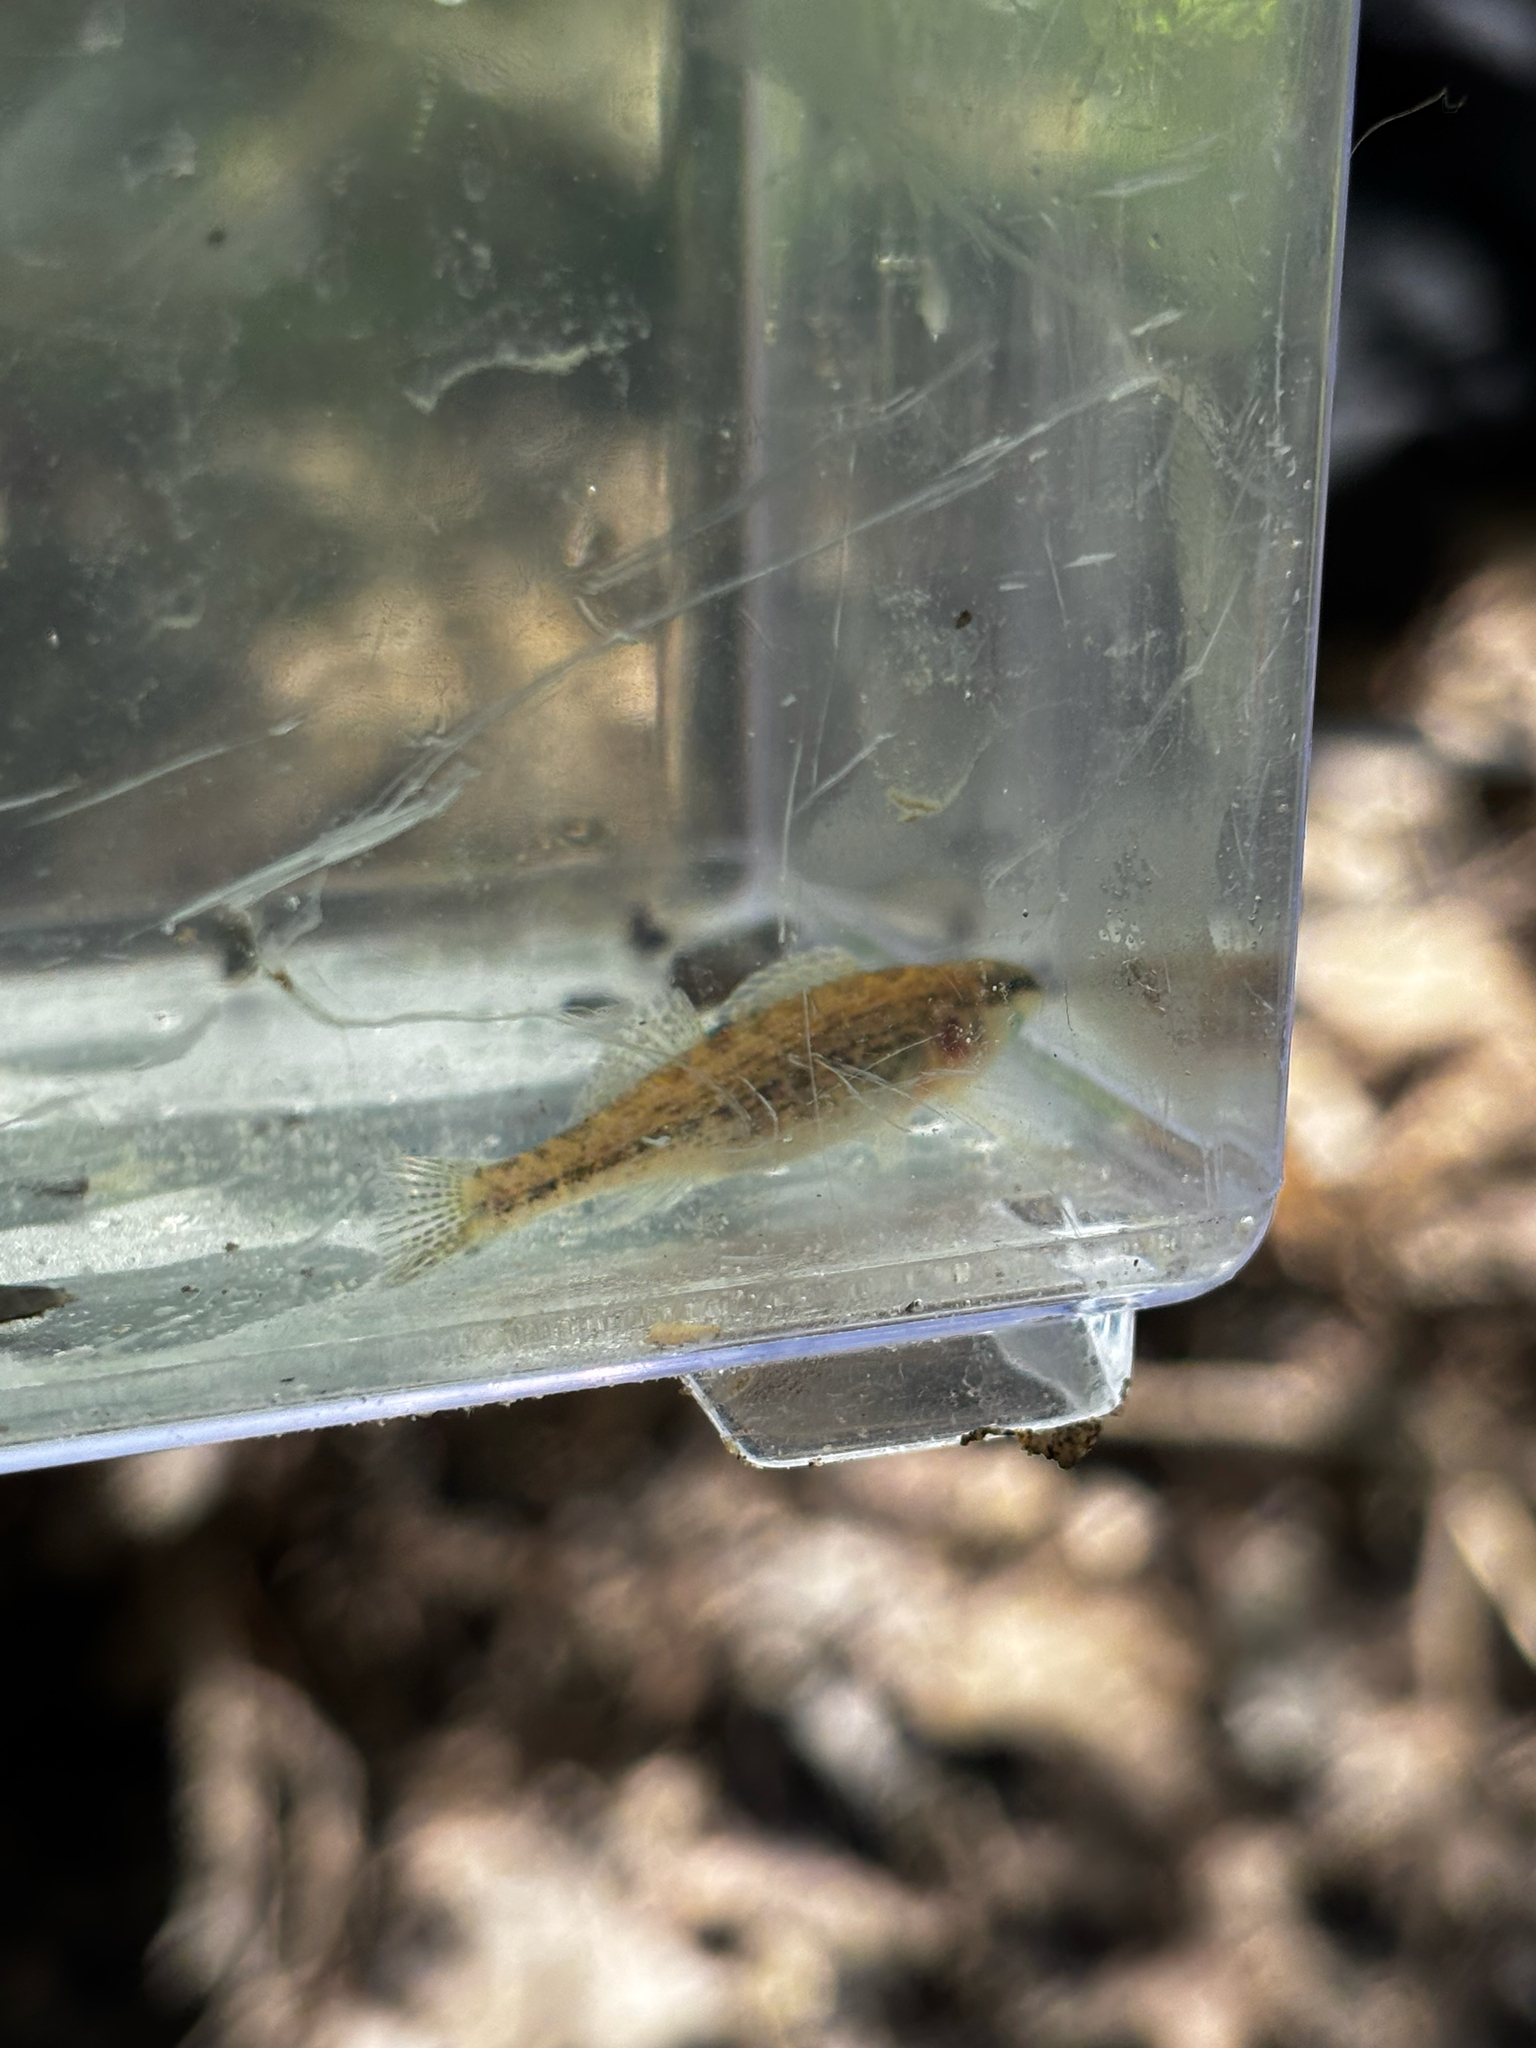
fish (species not among the labelled classes)